Westside Provisions

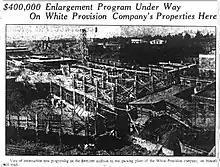
White Provision expansion plans, 1922

Westside Provisions was formed in 2008 by the construction of a footbridge linking the Westside Urban Market to White Provision. White Provision occupies the White Provision Co. building, constructed in 1910 and expanded in 1922–1924 in the Industrial Gothic style. It served as a meatpacking plant and was sold to Swift and Company. In 1963, the property was converted into a bonded warehouse and in 1991 into a U-Haul storage center and as residential lofts. Westside Urban Market is built on the site of the 1917 United Butchers Abattoir, later the site of Stovall and Co. Both the abattoir and meat packing facility were established in proximity to the Miller Union Stockyards, which were located in the area from the 1880s through 1940s.